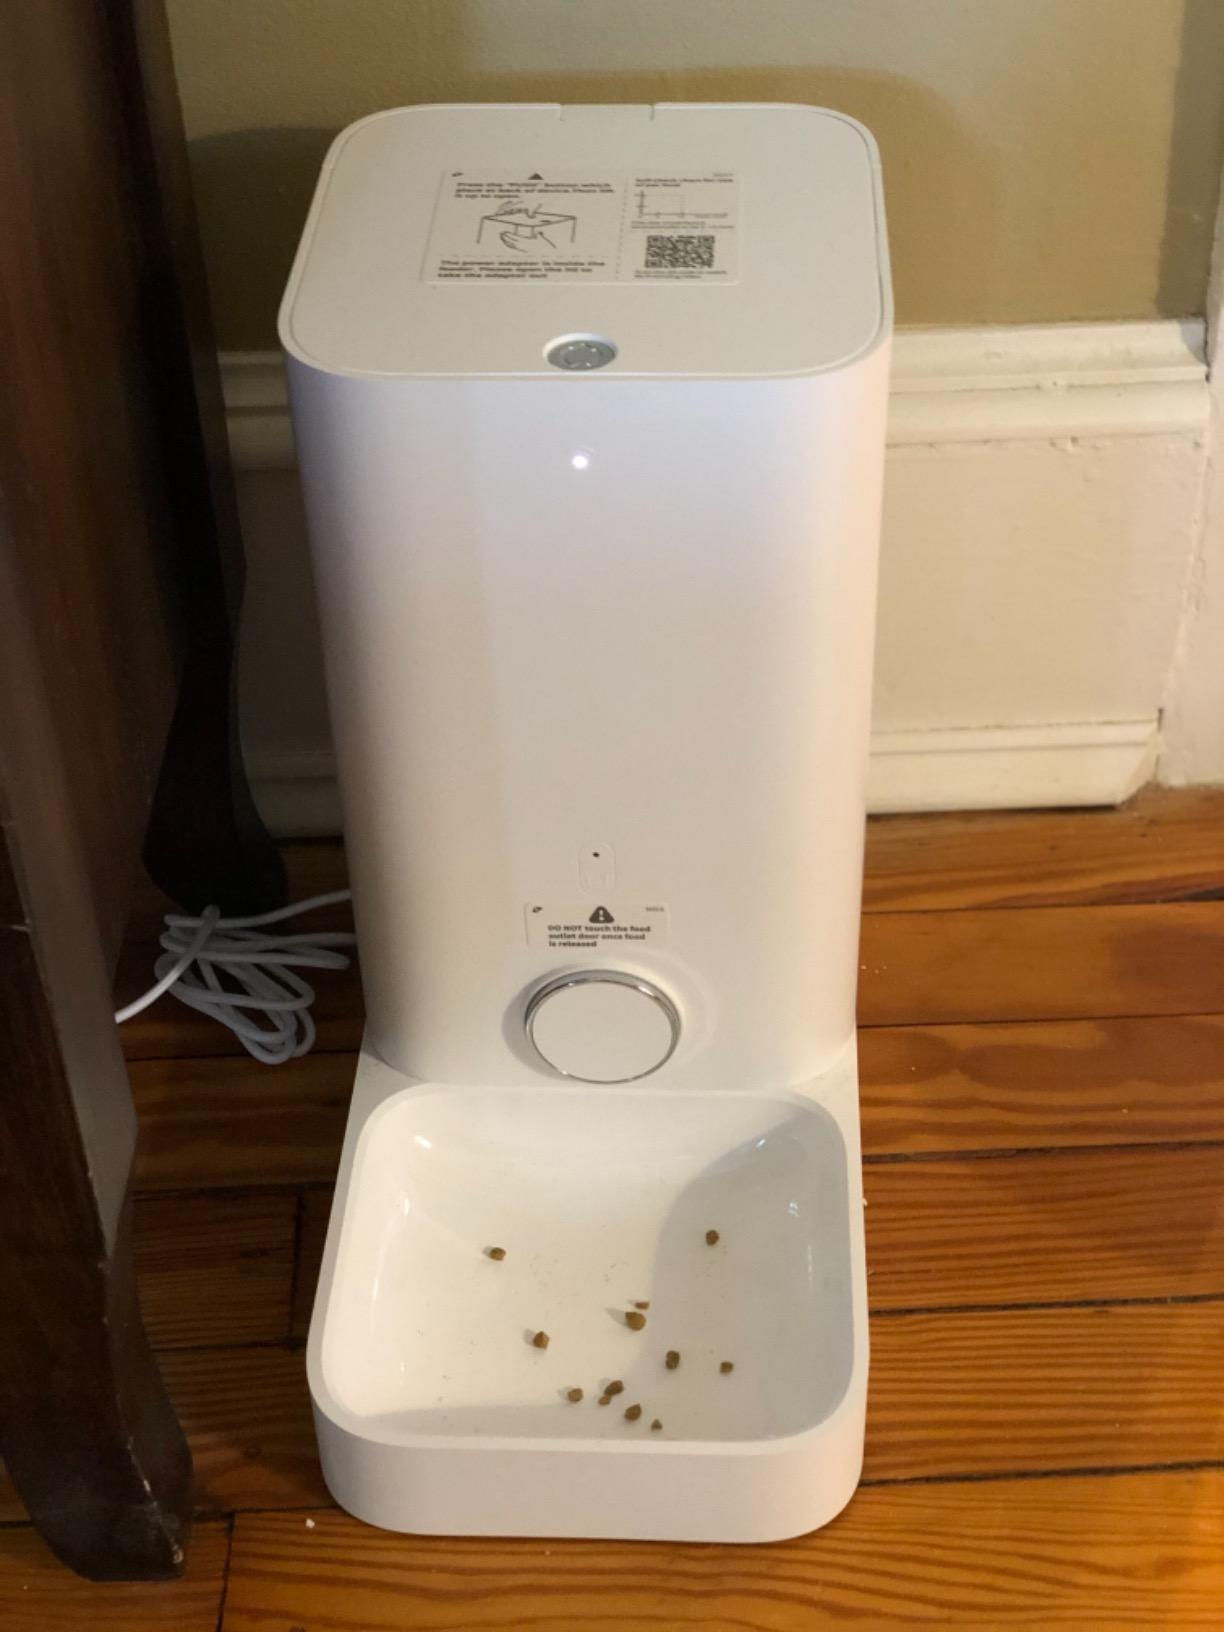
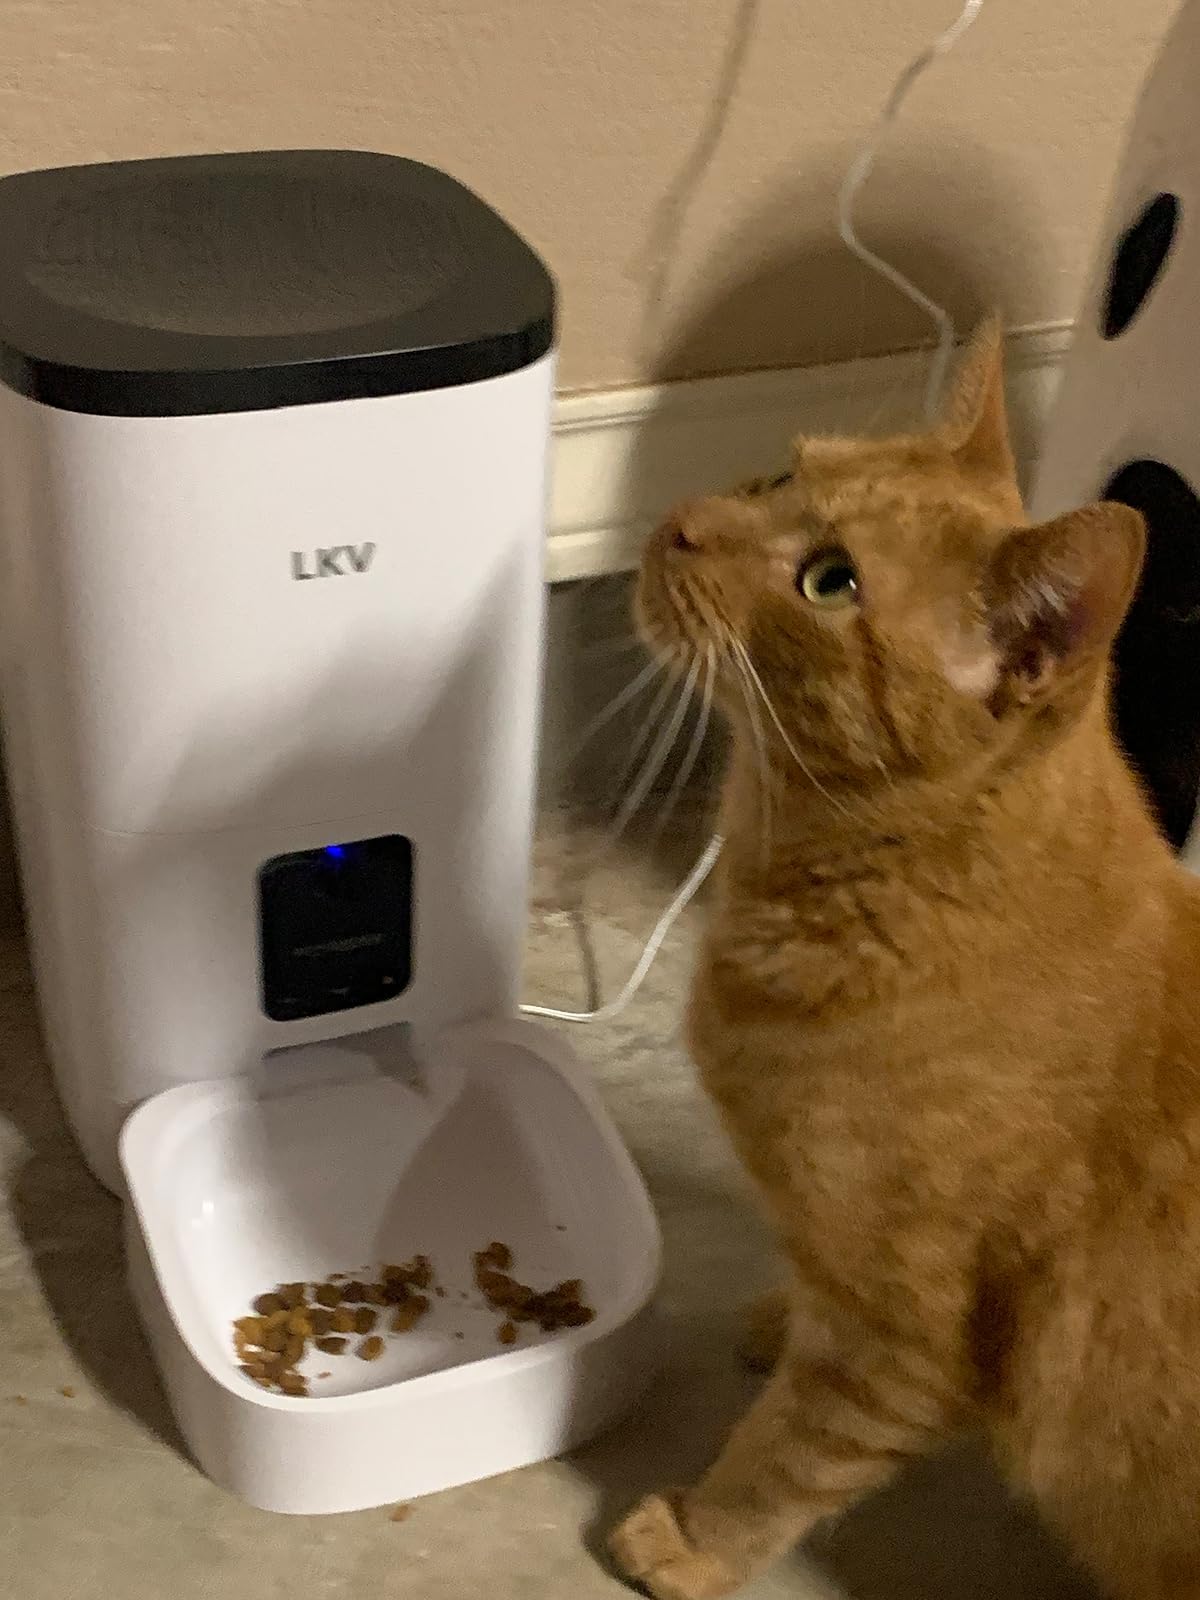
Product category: items_feeder
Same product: no